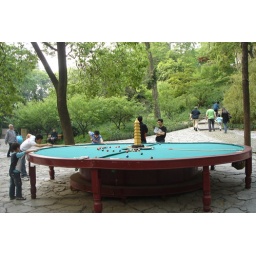
Random circular pool table with leaning tower in the middle